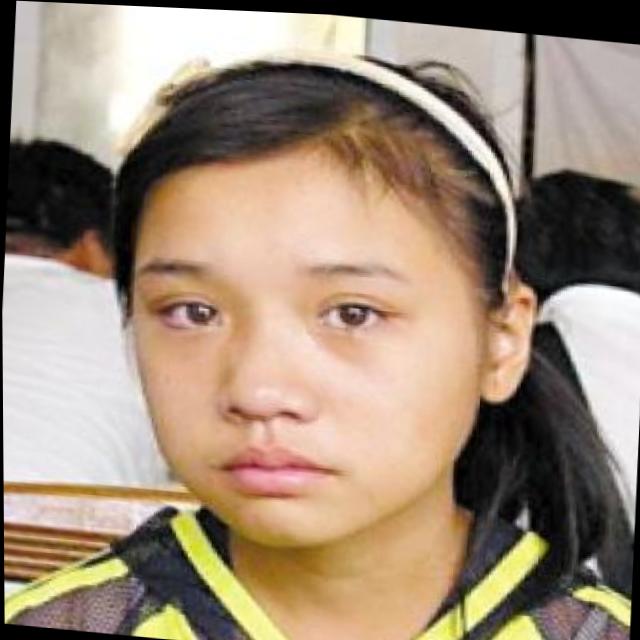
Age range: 13-20